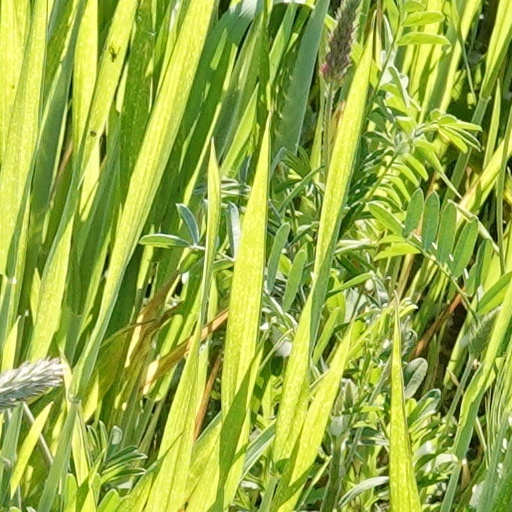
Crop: wheat